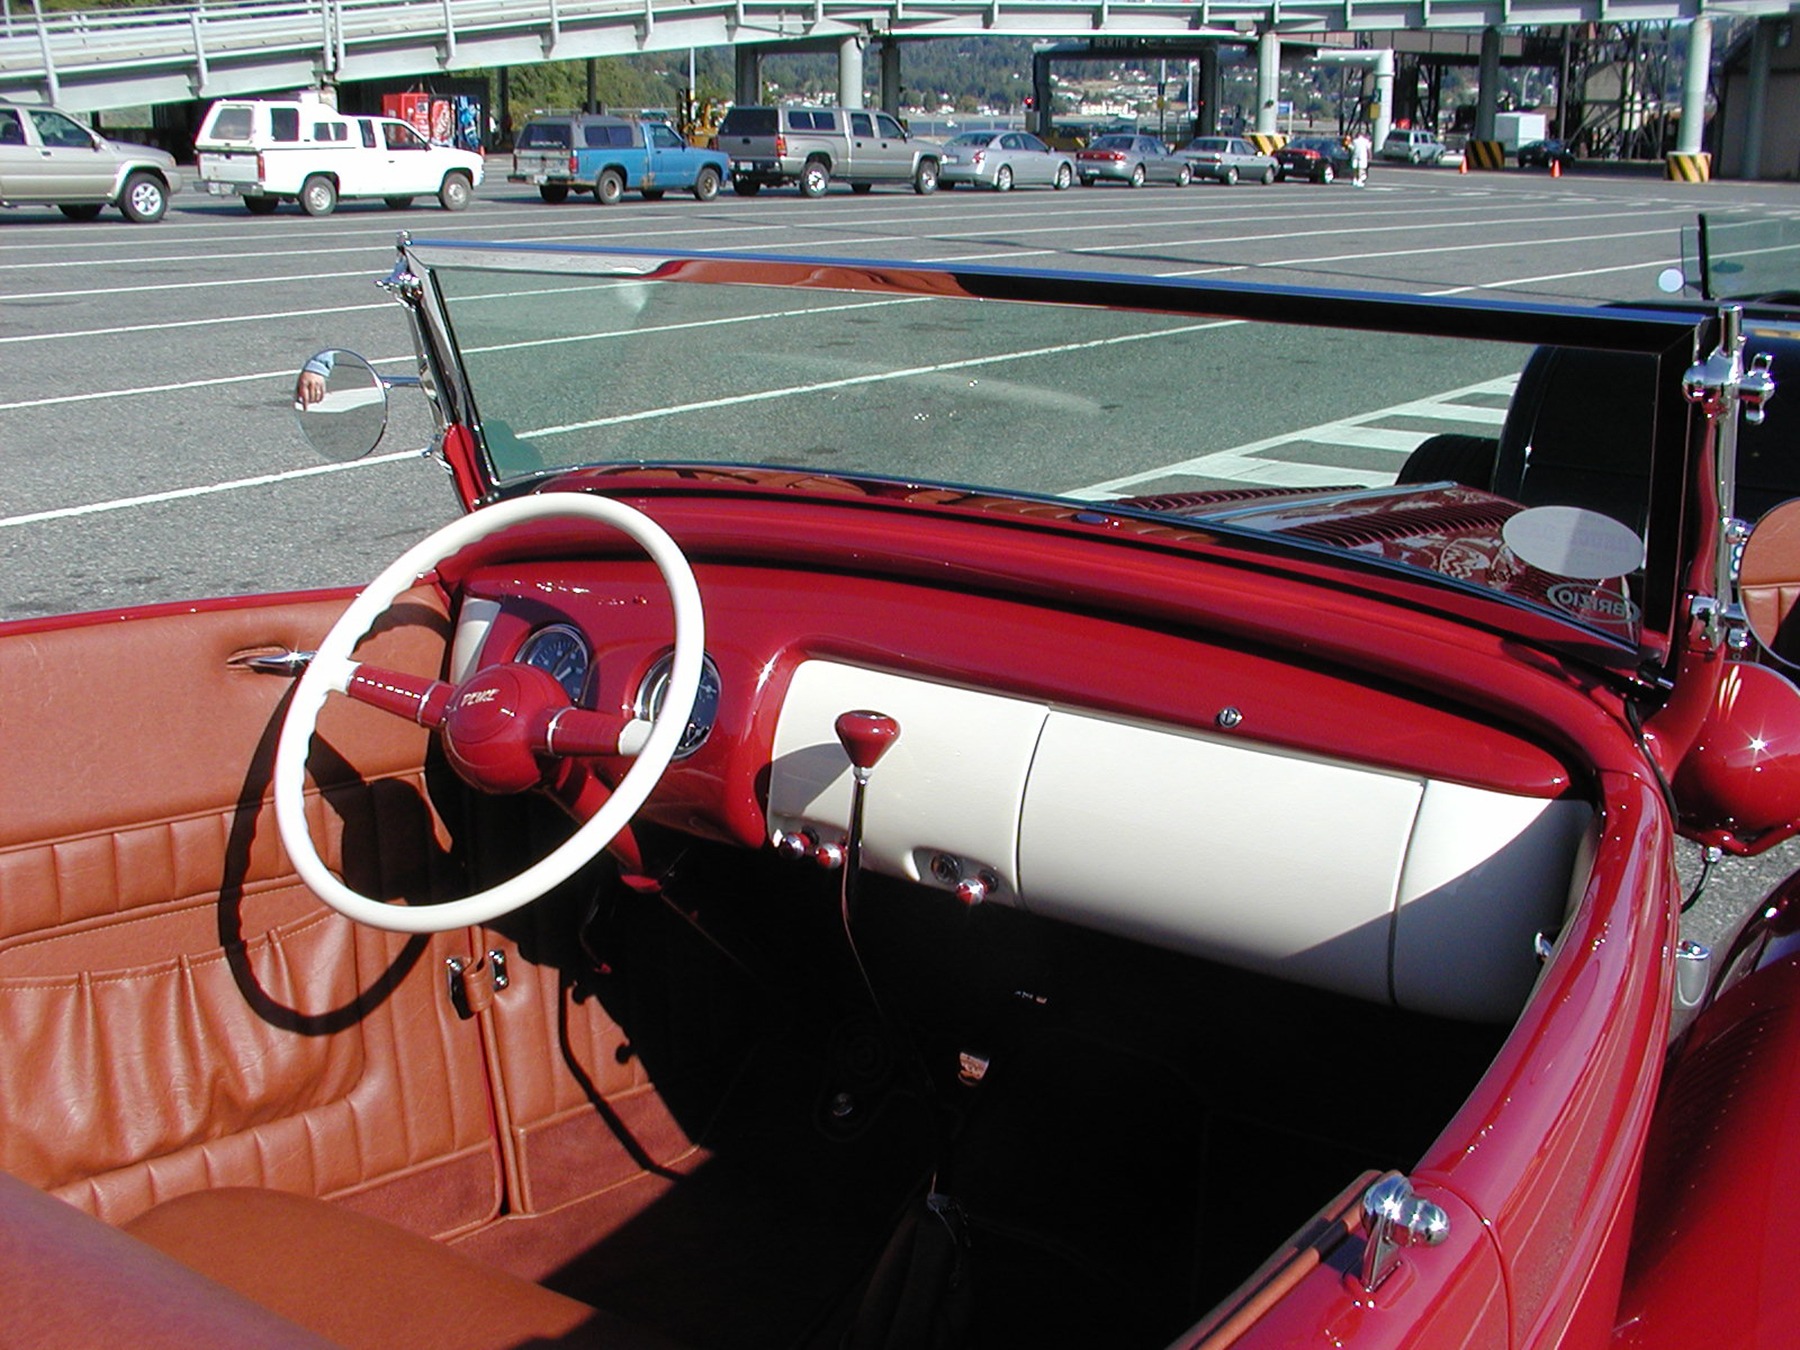
car, automobile, interior, transportation, red, vehicle, dashboard, sports car, motor vehicle, vintage car, supercar, classic, oldsmobile, antique car, city car, old timer, auto show, land vehicle, automobile make, automotive exterior, automotive design, luxury vehicle, performance car